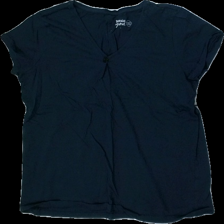
View: front
Type: T-shirt
Category: Ladies
Brand: Not in the list
Brand text on label: Basic you
Colors: Blue
Material: 100% Cotton
Cut: Regular, V-collar
Size: L
Season: All
Price range: 50-100
Recommended usage: Reuse
Description: Blue t-shirt